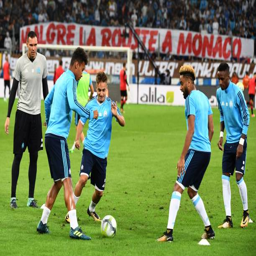
players warm up before football team versus football team at the stadium .